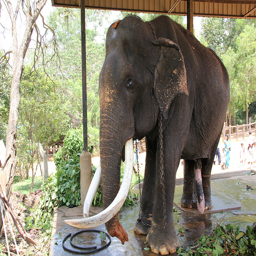
An elephant with tusks is tied to a chain.
An elephant on concrete floor next to trees.
A elephant with tusks chained in a wet enclosure.
Male elephant hobbled indoors with edible foliage in reach.
The large elephant is standing underneath the awning.